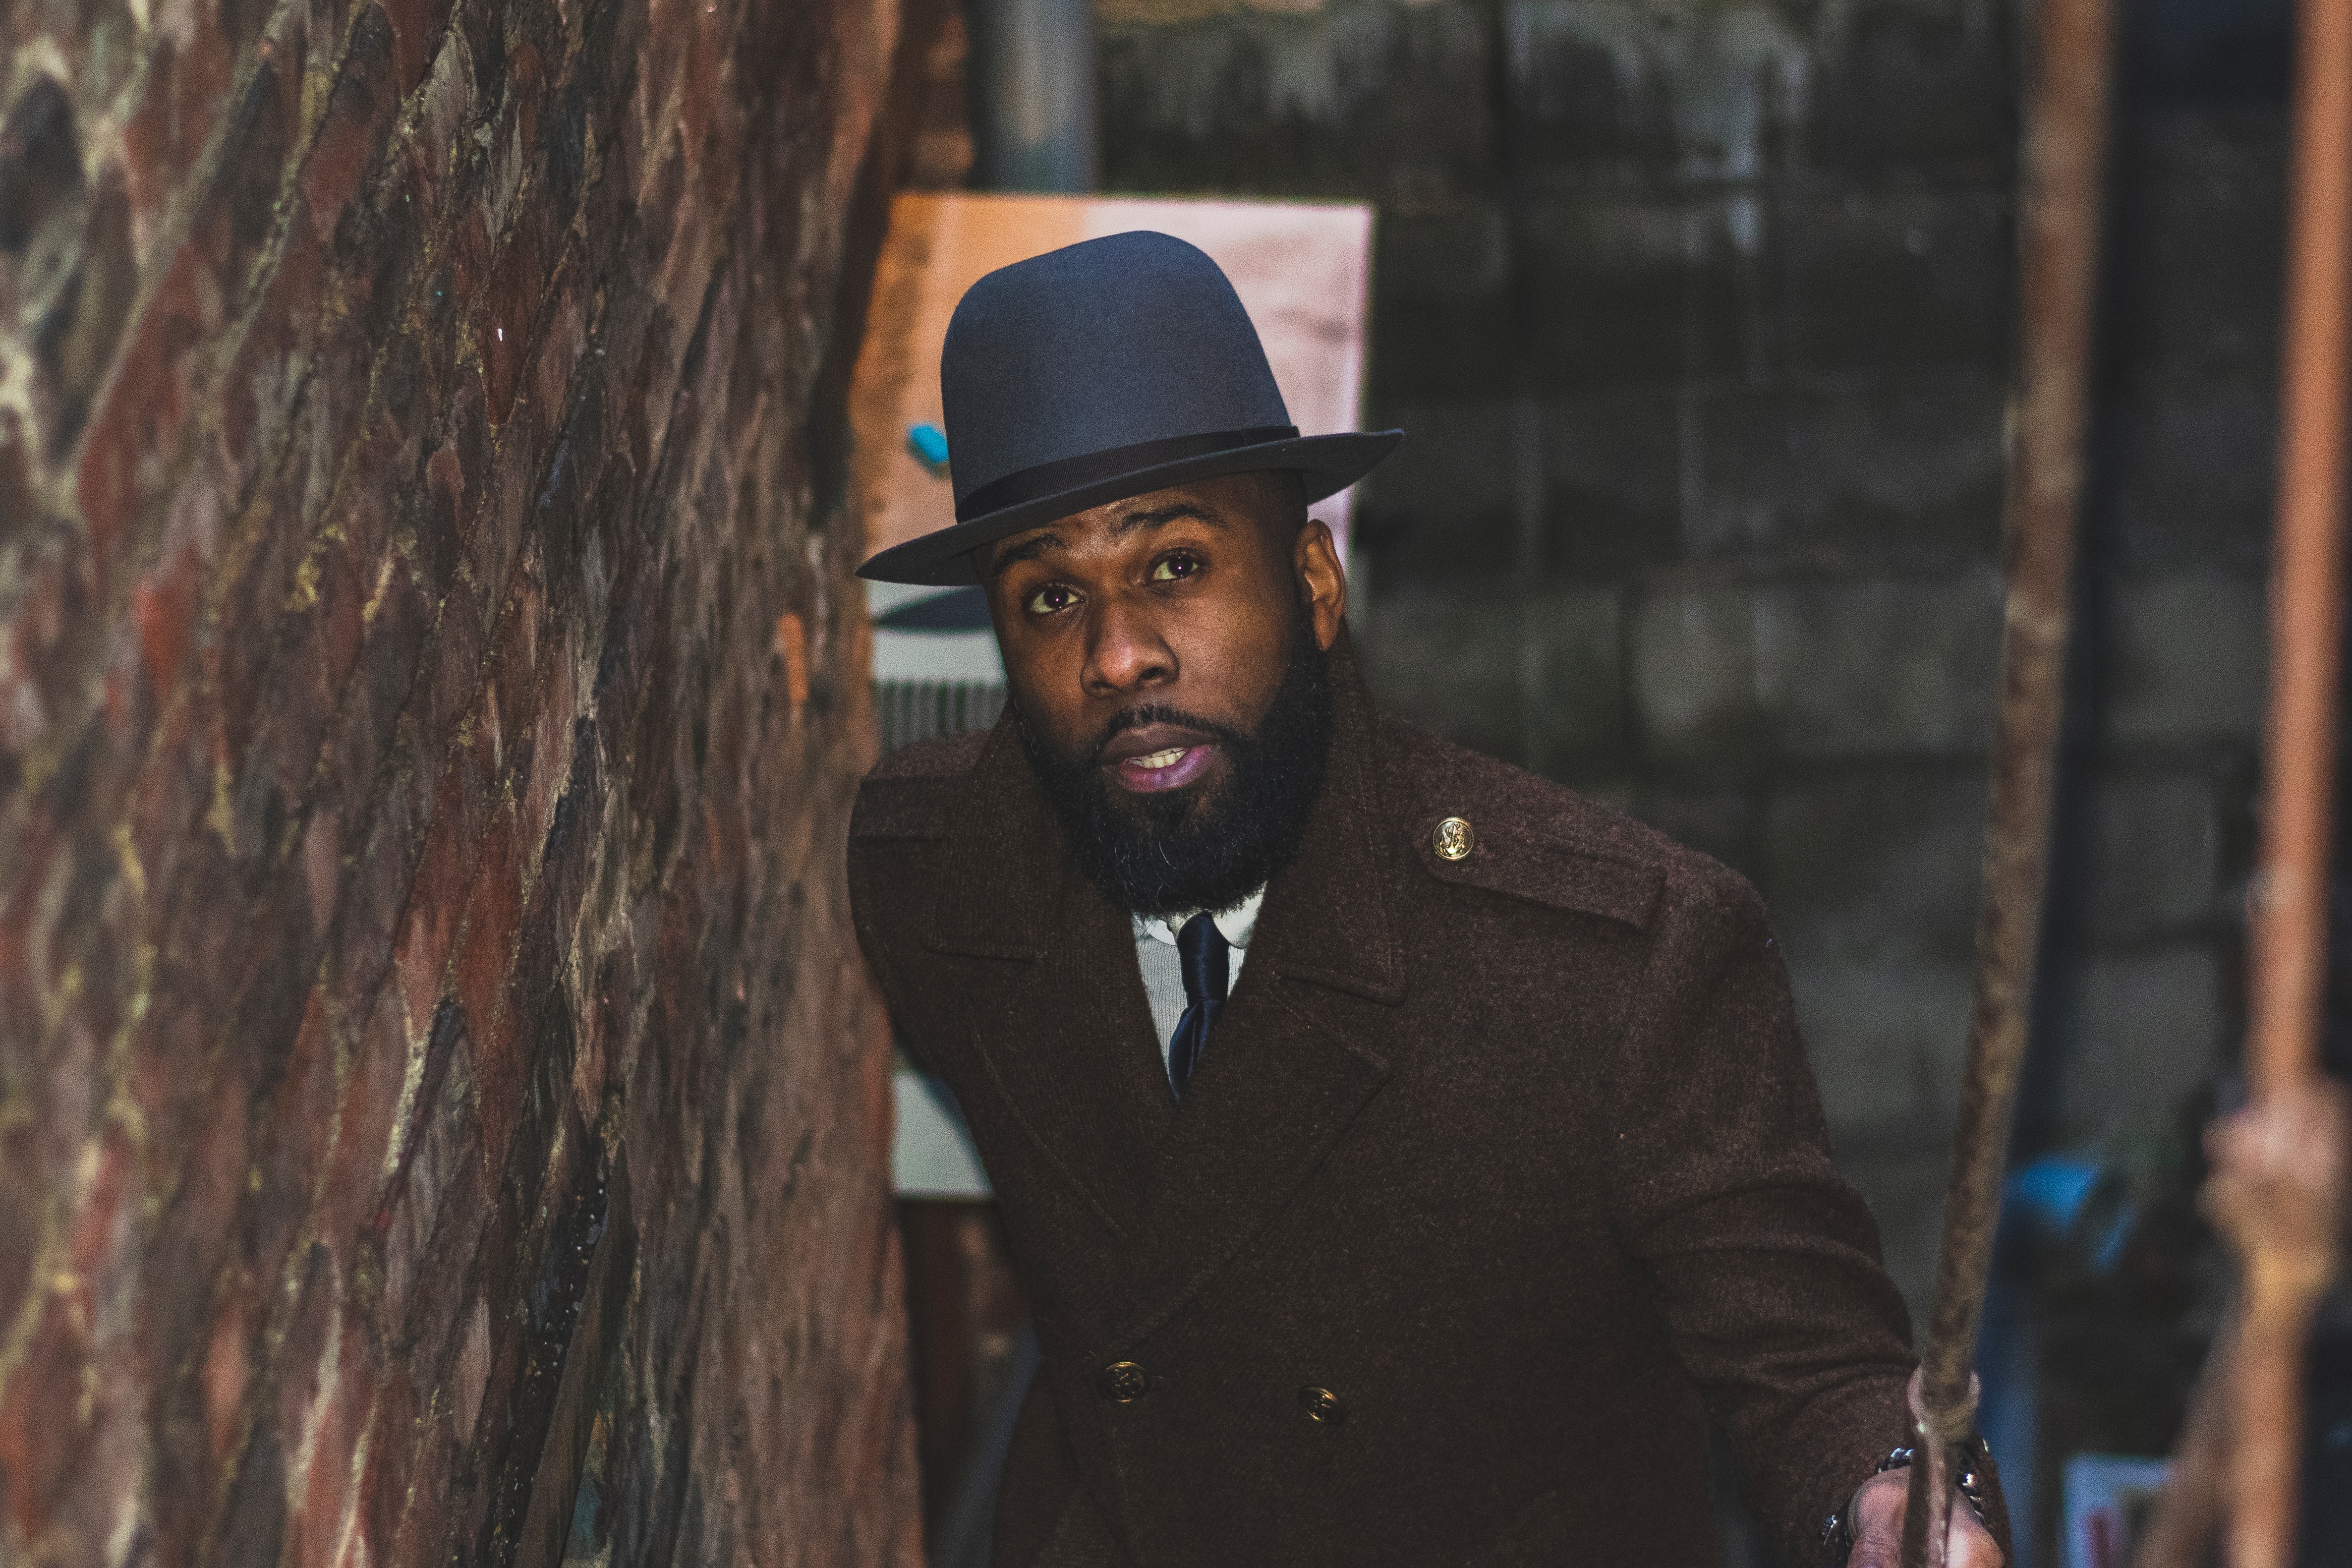
facial hair, tree, human, headgear, hat, fedora, beard, moustache, photography, temple, plant, fashion accessory